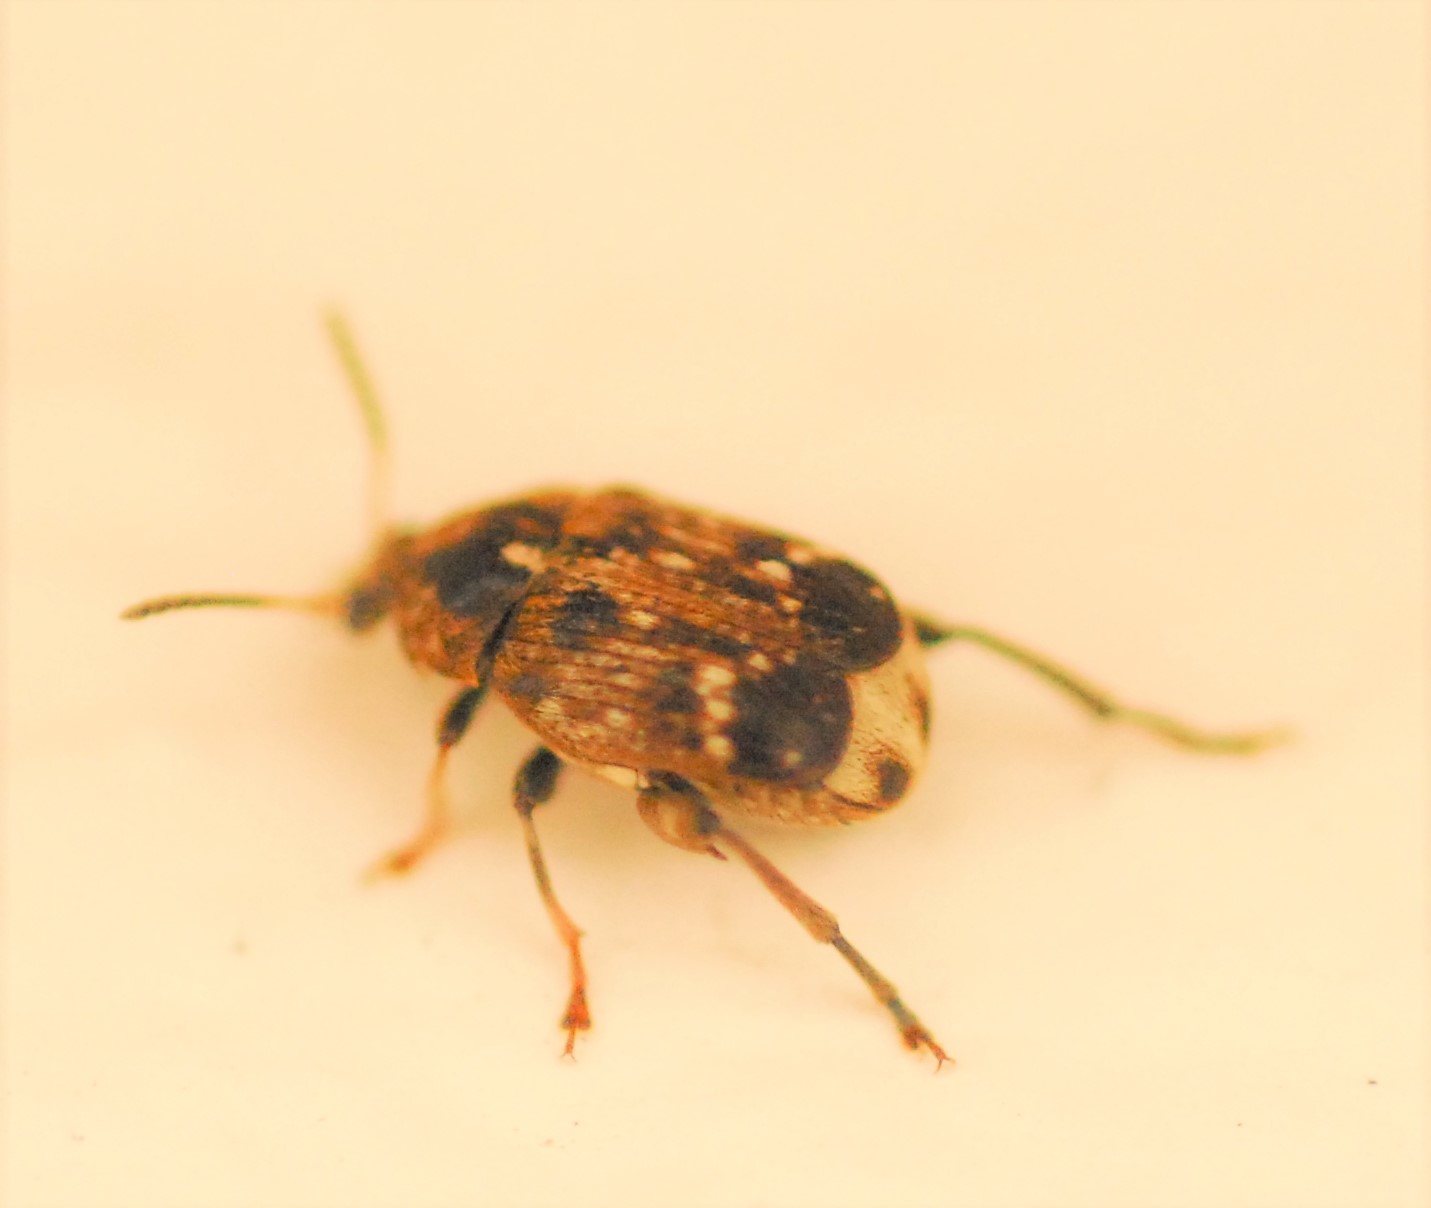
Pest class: pea_weevil